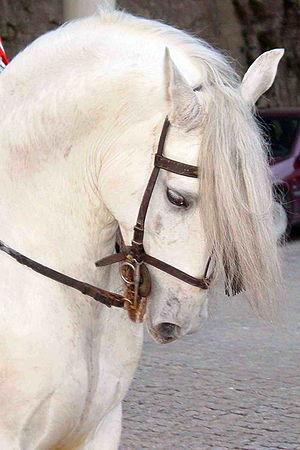
La robe blanche du cheval est, dans le domaine de l'hippologie, une couleur de robe d'un cheval, caractérisée par un pelage complètement blanc sans aucune tache ou marque, une peau rose ou avec de petites tâches noires, et des yeux bleus ou foncés. Les généticiens, notamment américains, avancent plusieurs explications au sujet de l'origine de la robe blanche chez les chevaux. Une mutation responsable sur un gène, nommée « W », a été identifiée. La robe blanche est extrêmement rare, et peut apparaître spontanément chez un poulain issu d'une population de chevaux normalement colorés. Une race chevaline est exclusivement sélectionnée sur cette couleur, le Camarillo white. La robe blanche peut être obtenue par le croisement de deux chevaux overo entre eux, mais est alors associée à une maladie génétique grave, le syndrome du poulain blanc, qui entraîne la mort du poulain quelques heures après sa naissance.